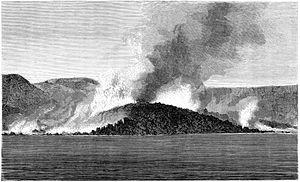
Volcans de Santorin. Illustration de ""Histoires des météores"", p. 437"